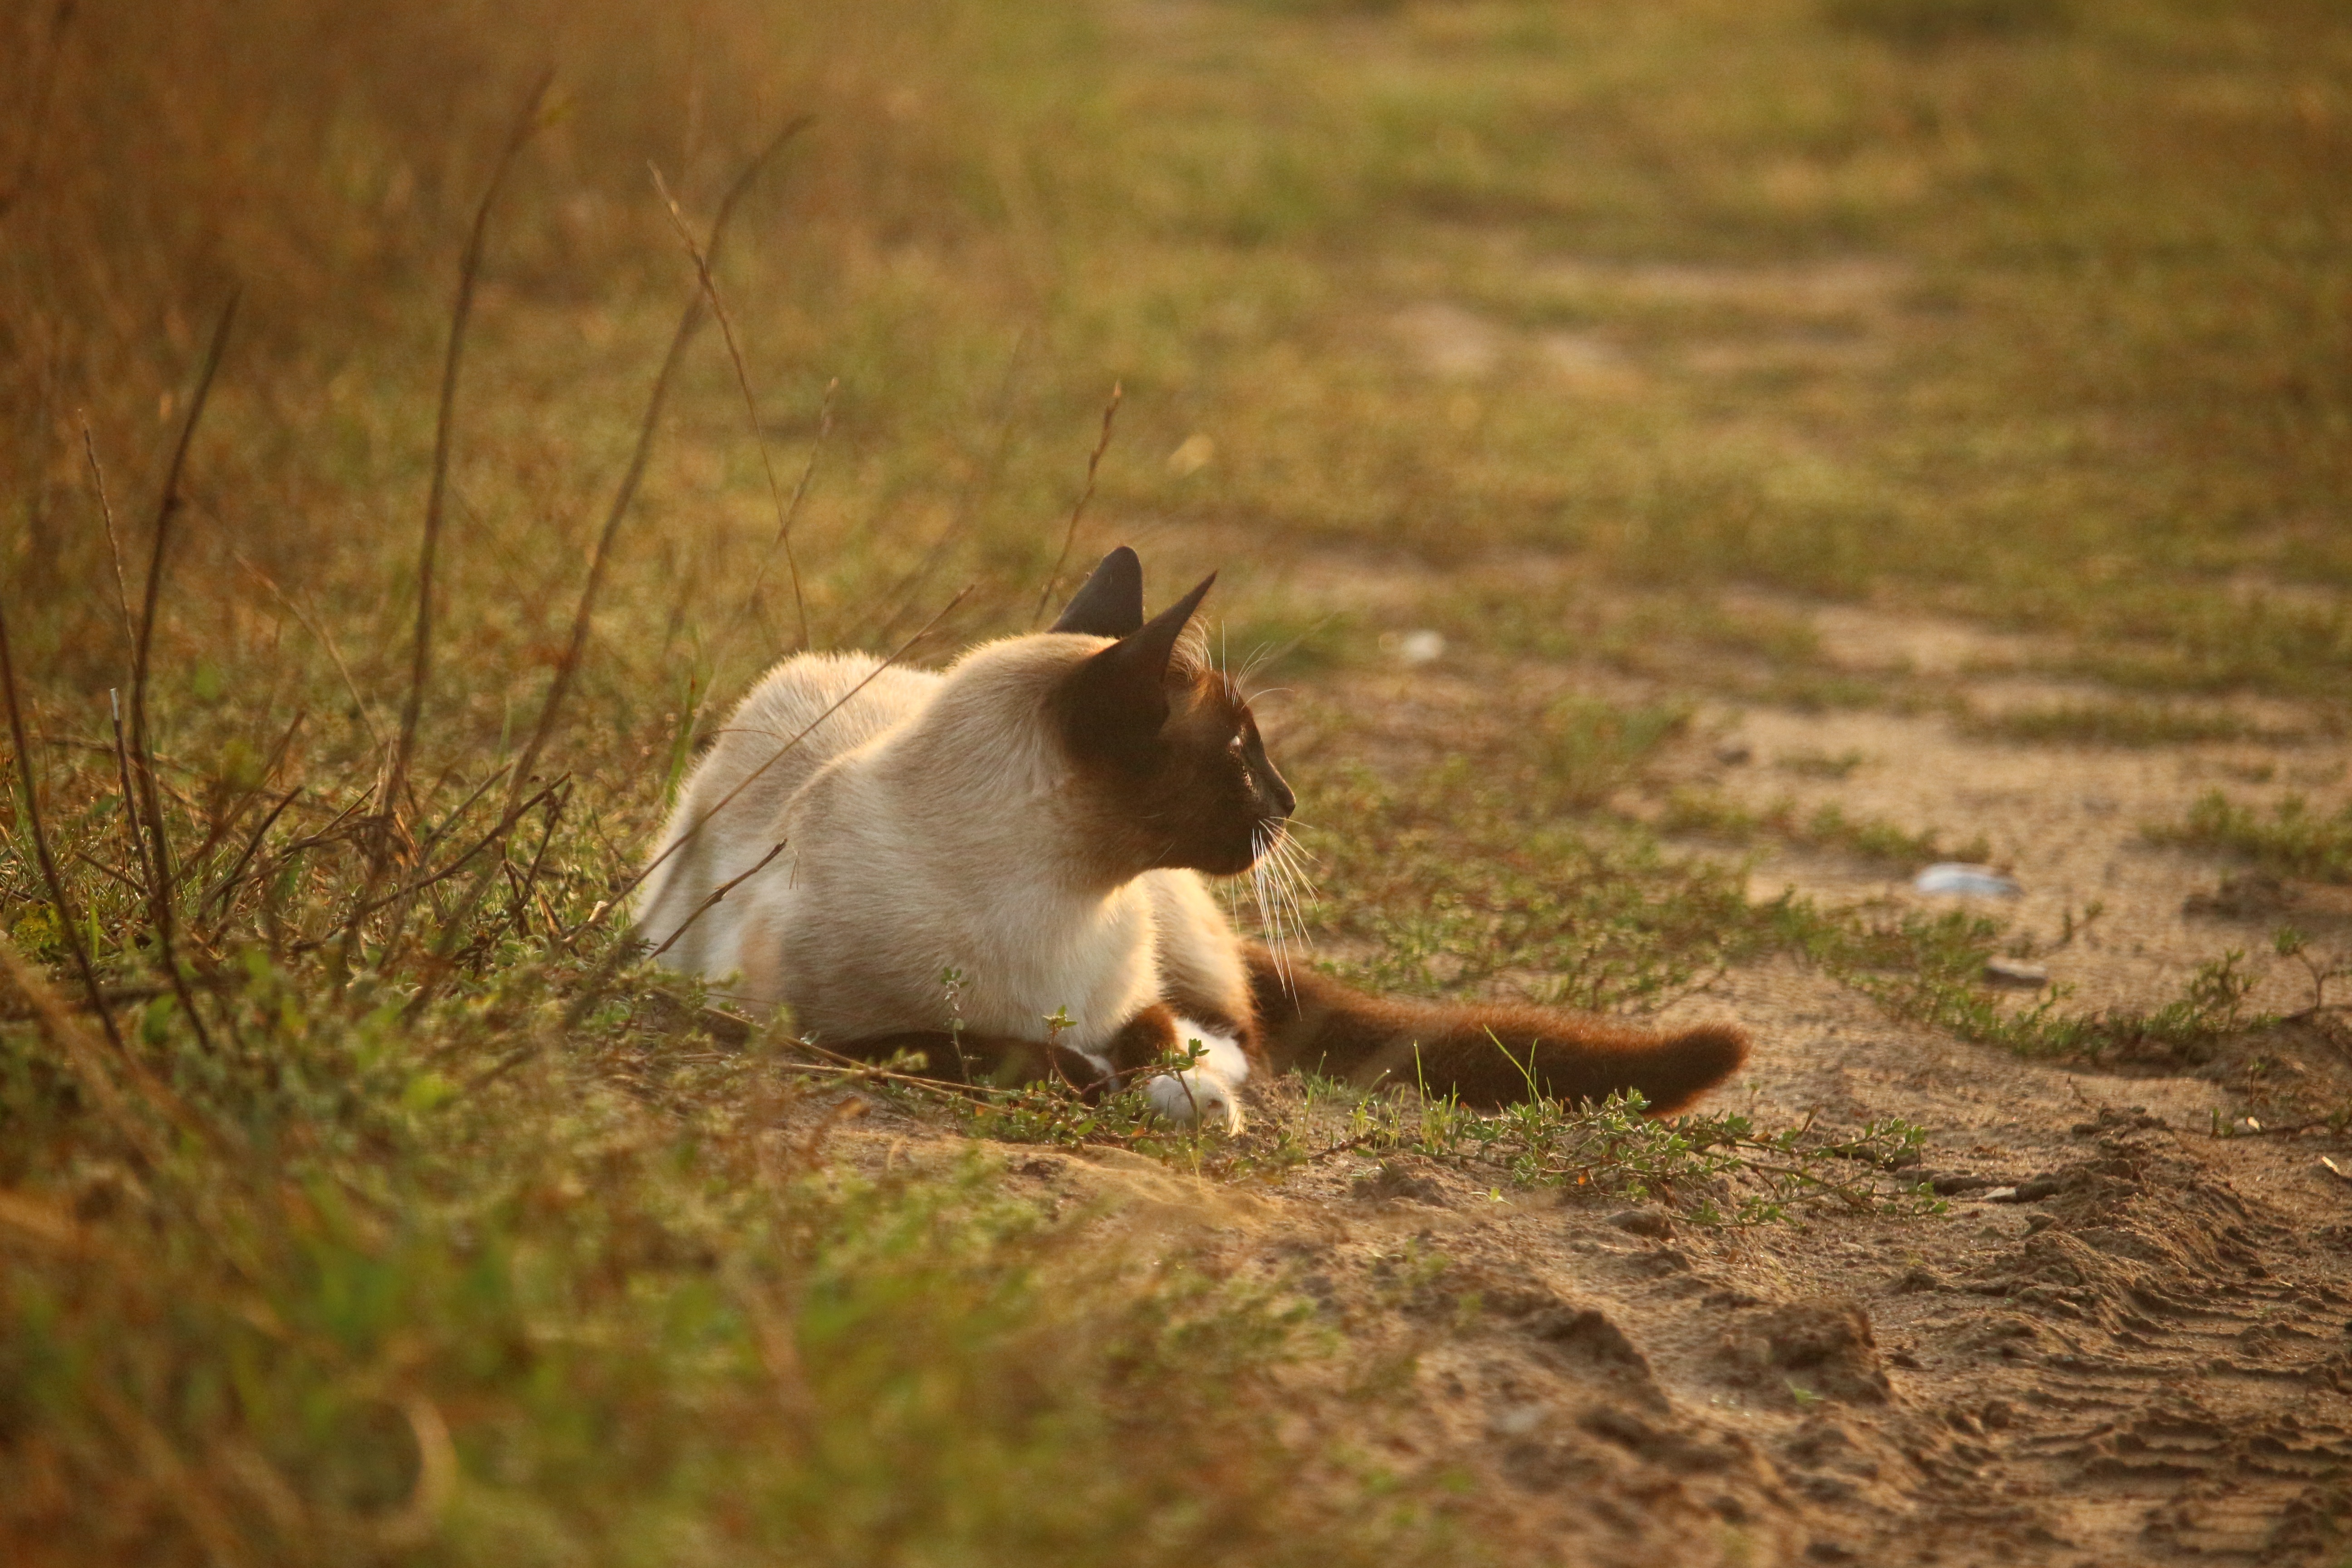
nature, grass, wildlife, kitten, cat, autumn, mammal, lane, fauna, siam, vertebrate, mieze, safari, siamese, siamese cat, breed cat